Infanterie-Regiment Bremen (1. Hanseatisches) Nr. 75

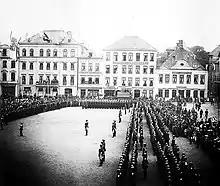
Regimental muster in Bremen in 1891 marking the 25th anniversary of Infanterie-Regiment Bremen.

In the Franco-Prussian War, the regiment fought as part of the 17th Infantry Division in the battles of Noisseville, Loigny-Poupry, Orléans, Beaugency and Le Mans, and in the sieges of Metz and Paris. During this war, the regiment suffered a total of 26 officer casualties, including one medical officer (5 killed in action, 2 died illness, 19 wounded), as well as 534 casualties among non-commissioned officers and men (110 killed in action, 54 died of illness, 16 missing and 354 wounded). Four officers were awarded the Iron Cross 1st Class. The Iron Cross 2nd Class was awarded 169 times.